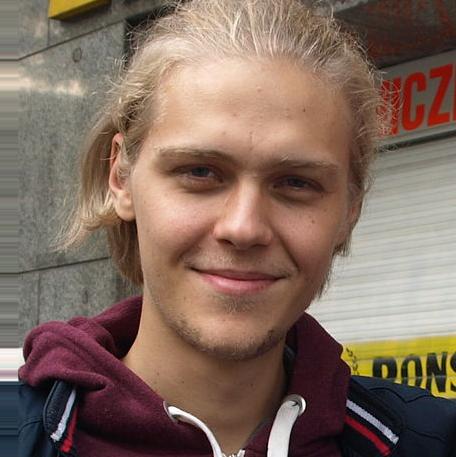
Age: 24